Saat Hindustani

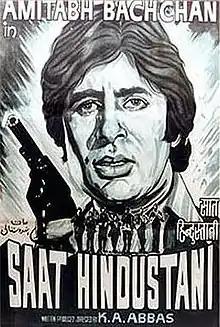
Theatrical release poster

Saat Hindustani is a 1969 Indian Hindi-language action film written, directed, and produced by Khwaja Ahmad Abbas. The film portrays the heroic story of seven Indians who attempt to liberate Goa from the Portuguese colonial rule. The film stars an ensemble cast led by Madhu, Utpal Dutt, Jalal Agha, Anwar Ali, Madhukar, Amitabh Bachchan (in his film debut), and Shehnaaz.